Kentucky Railway Museum

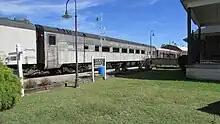
Excursion train

The Louisville and Nashville Combine Car Number 665 was one of only two "two wood side steel" train cars ever made. It was designed for the times of the Jim Crow laws; whichever end was the front during the trip would hold white passengers, while the rear held black passengers. It was given to the Kentucky Railway Museum by the Louisville and Nashville Railroad in 1958. During the Civil War Centennial observances of the 1960s this car was pulled by the famous Civil War-era steam locomotive The General, touring various parts of the Eastern U.S. rail network.